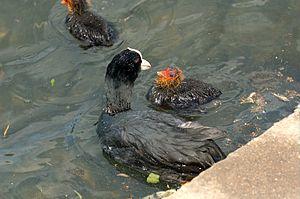
La Foulque macroule est une espèce d'oiseaux, petits échassiers de la famille des Rallidae. Les foulques, excellentes plongeuses, représentent parmi les membres de cette famille l'espèce qui semble la plus adaptée à la vie aquatique.